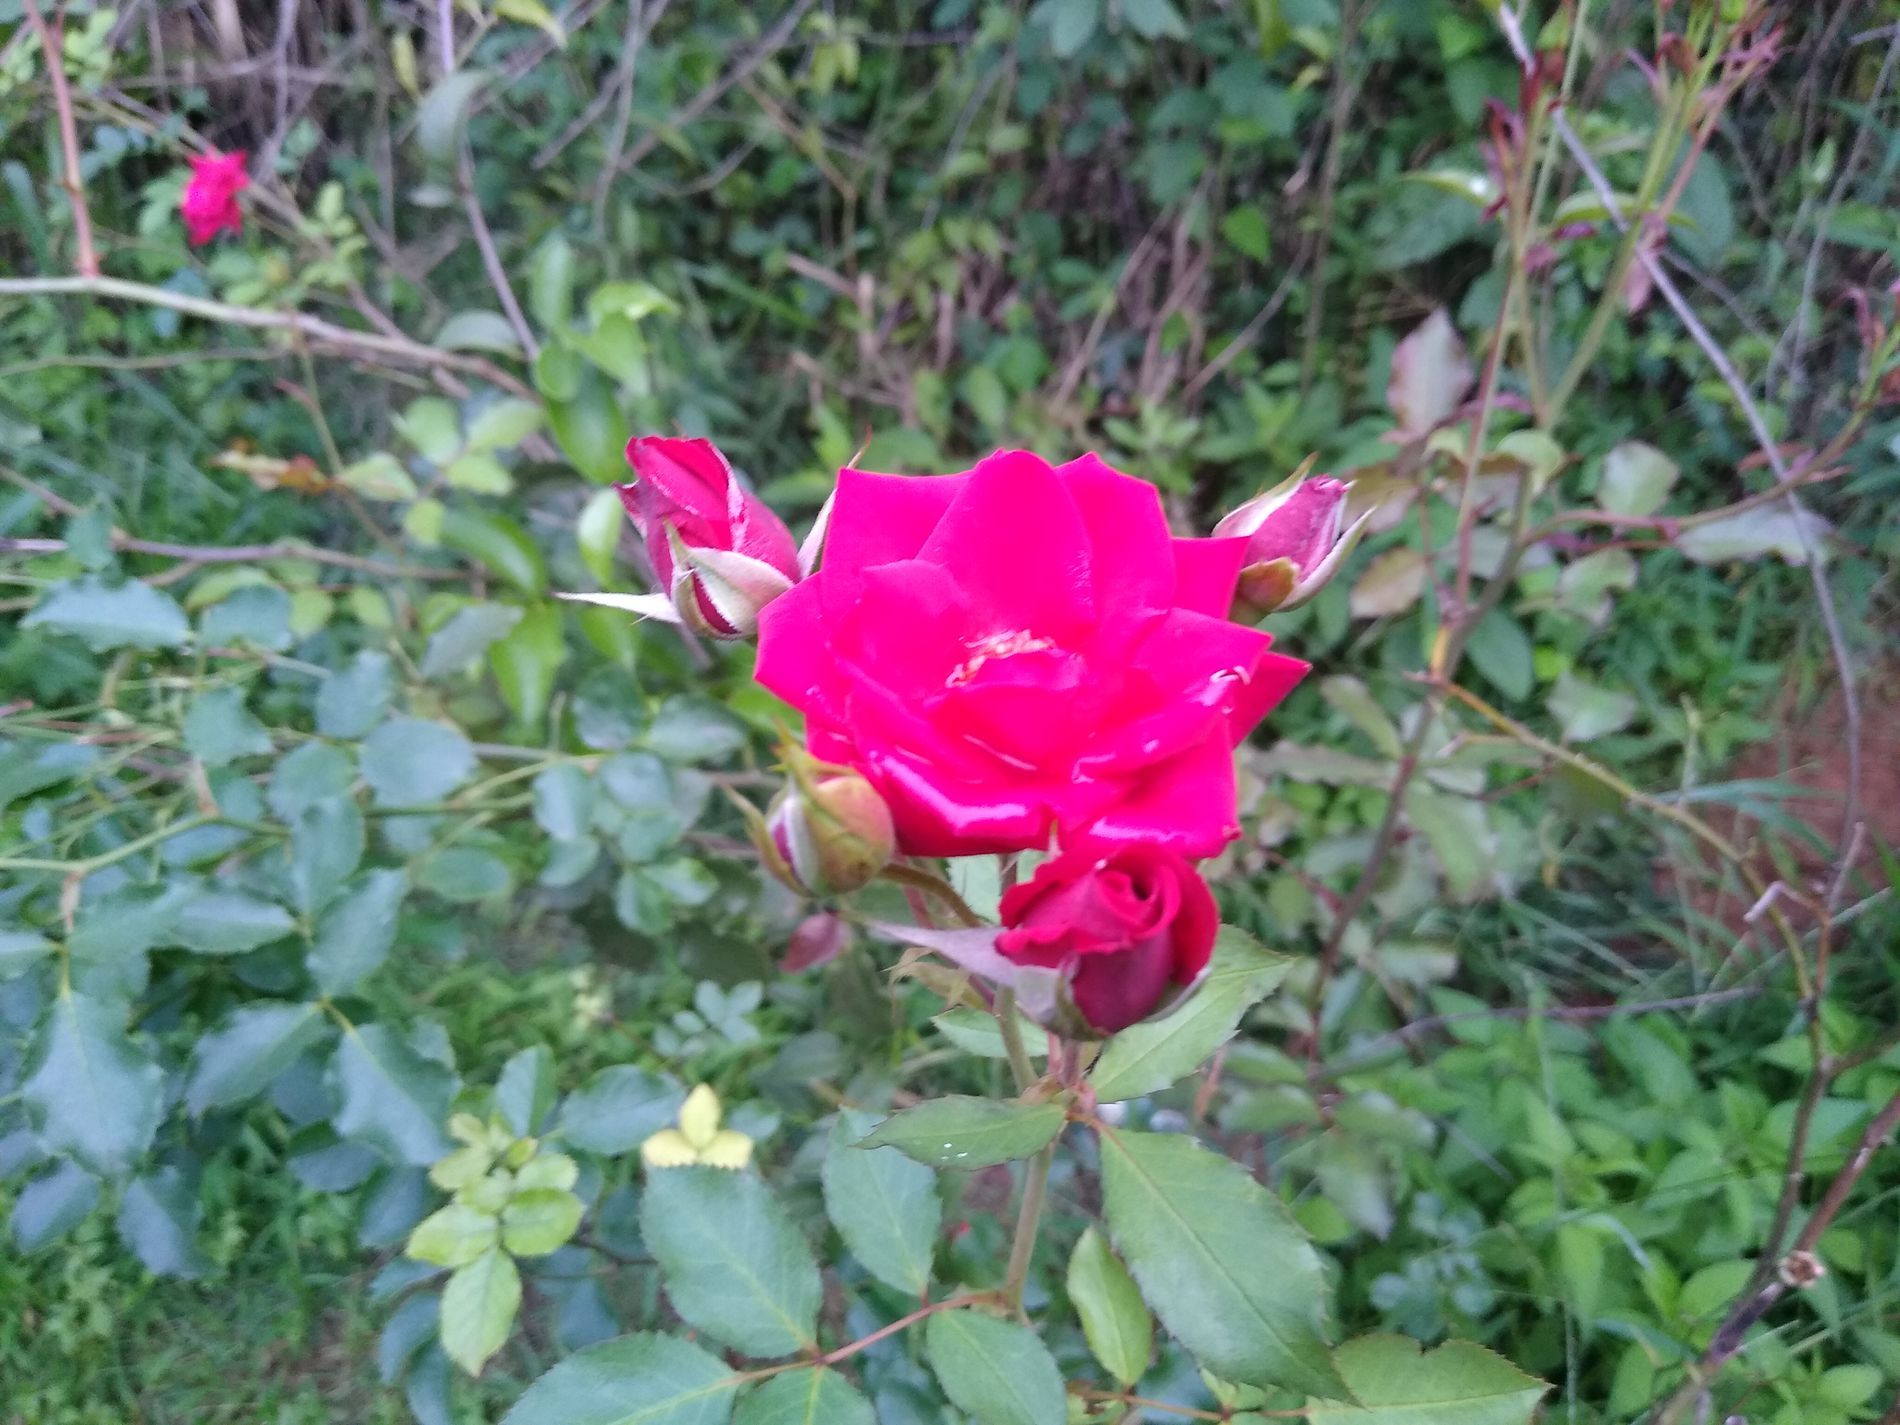
Pink flowers.
A delicate pink flowers stand out in sharp focus against a soft greenery background. The close up captures the beauty of the flower.
close up shot taken from eye level, in a color palette of rosy pink, soft green, pastel white, natural shadow. this palette gives the flower center stage with soft, elegant tones. in a soft natural daylight creates a warm and cozy atmosphere.
Labels: Flower, Plant, Rose, Petal, Vegetation, Leaf, Green, Bud, Sprout, Herbal, Herbs, Geranium, Tree, flowers, greenery background
Camera: motorola moto g(7) power
Aperture: F2
Exposure: 1/30 sec
ISO: 384
Focal length: 3.9 mm